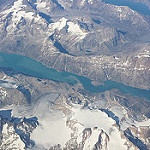
Label: glacier